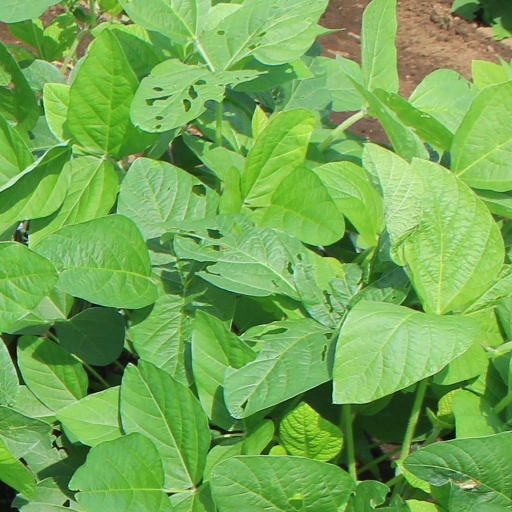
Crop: soybean